Maryland Day

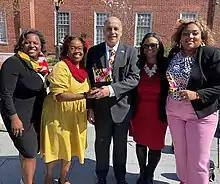
Delegates Jones, Williams, Anderson, Toles and Fisher celebrate Maryland Day 2022 at Lawyers Mall in Annapolis Maryland

The annual Maryland Day weekend celebration is held in the Four Rivers Heritage Area of Maryland (from the State Capital in the City of Annapolis to Southern Anne Arundel County). This Maryland Day celebration highlights Maryland's history, heritage, culture and environment at approximately 20 sites with over 40 events during Maryland's Birthday weekend.